Ann May

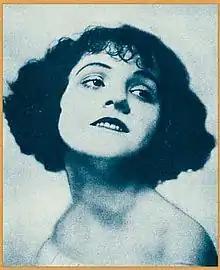
May,

Ann Beatrice Sullivan (born Anna Beatrice Max; November 25, 1898 – July 26, 1985), known professionally as Ann May, was a silent film star who appeared in motion pictures from 1919 to 1925.